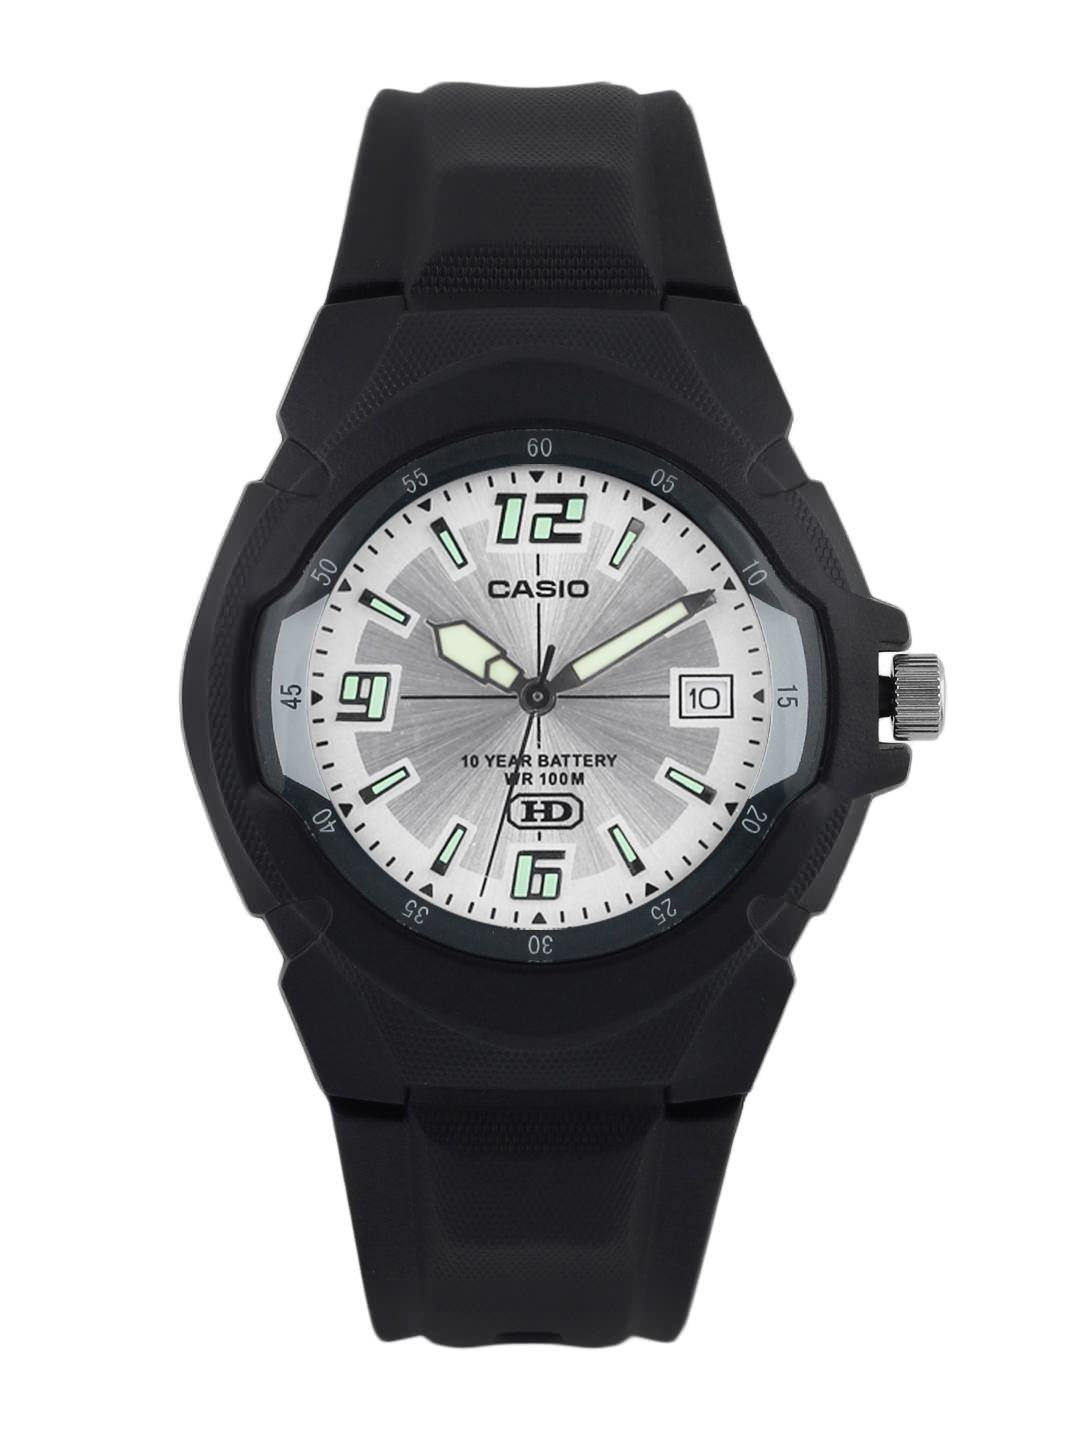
Casio Youth Series Men Silver-Toned Marine Sports Watch MW-600F-7AVDF(A507)
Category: Accessories / Watches / Watches
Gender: Men
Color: Silver
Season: Winter 2016
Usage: Casual